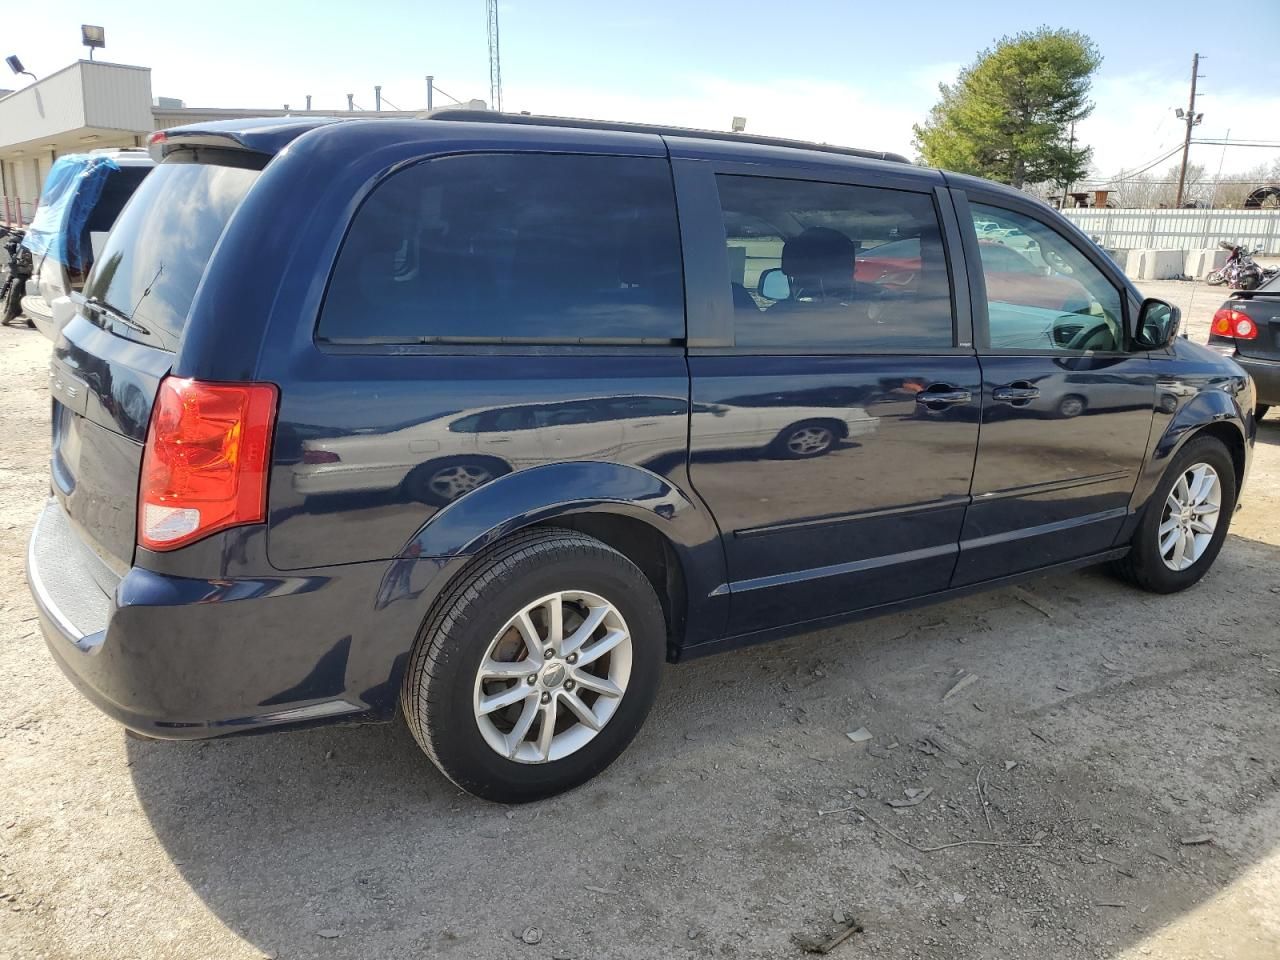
Aucun dommage détecté.
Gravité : aucun